Sea Witch (clipper)

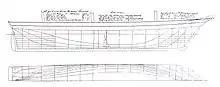
Plan and elevation of "Sea Witch"

"Sea Witch" was 192 feet in length, had a 43-foot beam, and was of 908 tons burthen. She was designed and built by the shipbuilding firm of Smith & Dimon in New York City as a purpose-built vessel for the speedy movement of high-value freight, such as porcelain and tea, from China to the United States East Coast. To this end, she was very heavily sparred and built with especially tall masts for a vessel of her size. Her 140-foot mainmast carried five tiers of sails, as did the shorter foremast and mizzenmast. She was briefly the tallest ship afloat, and is credited with being one of the first American "clipper ships."